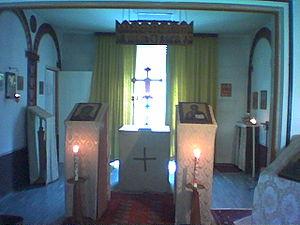
Chapelle byzantine à Mannheim.